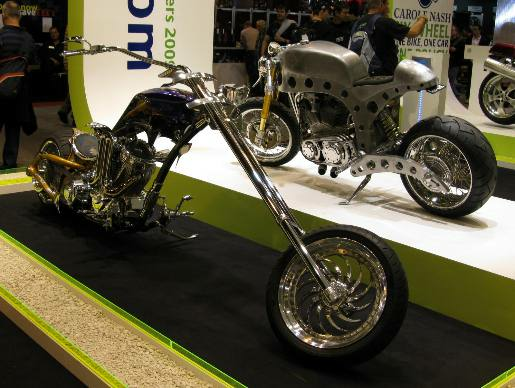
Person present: Yes